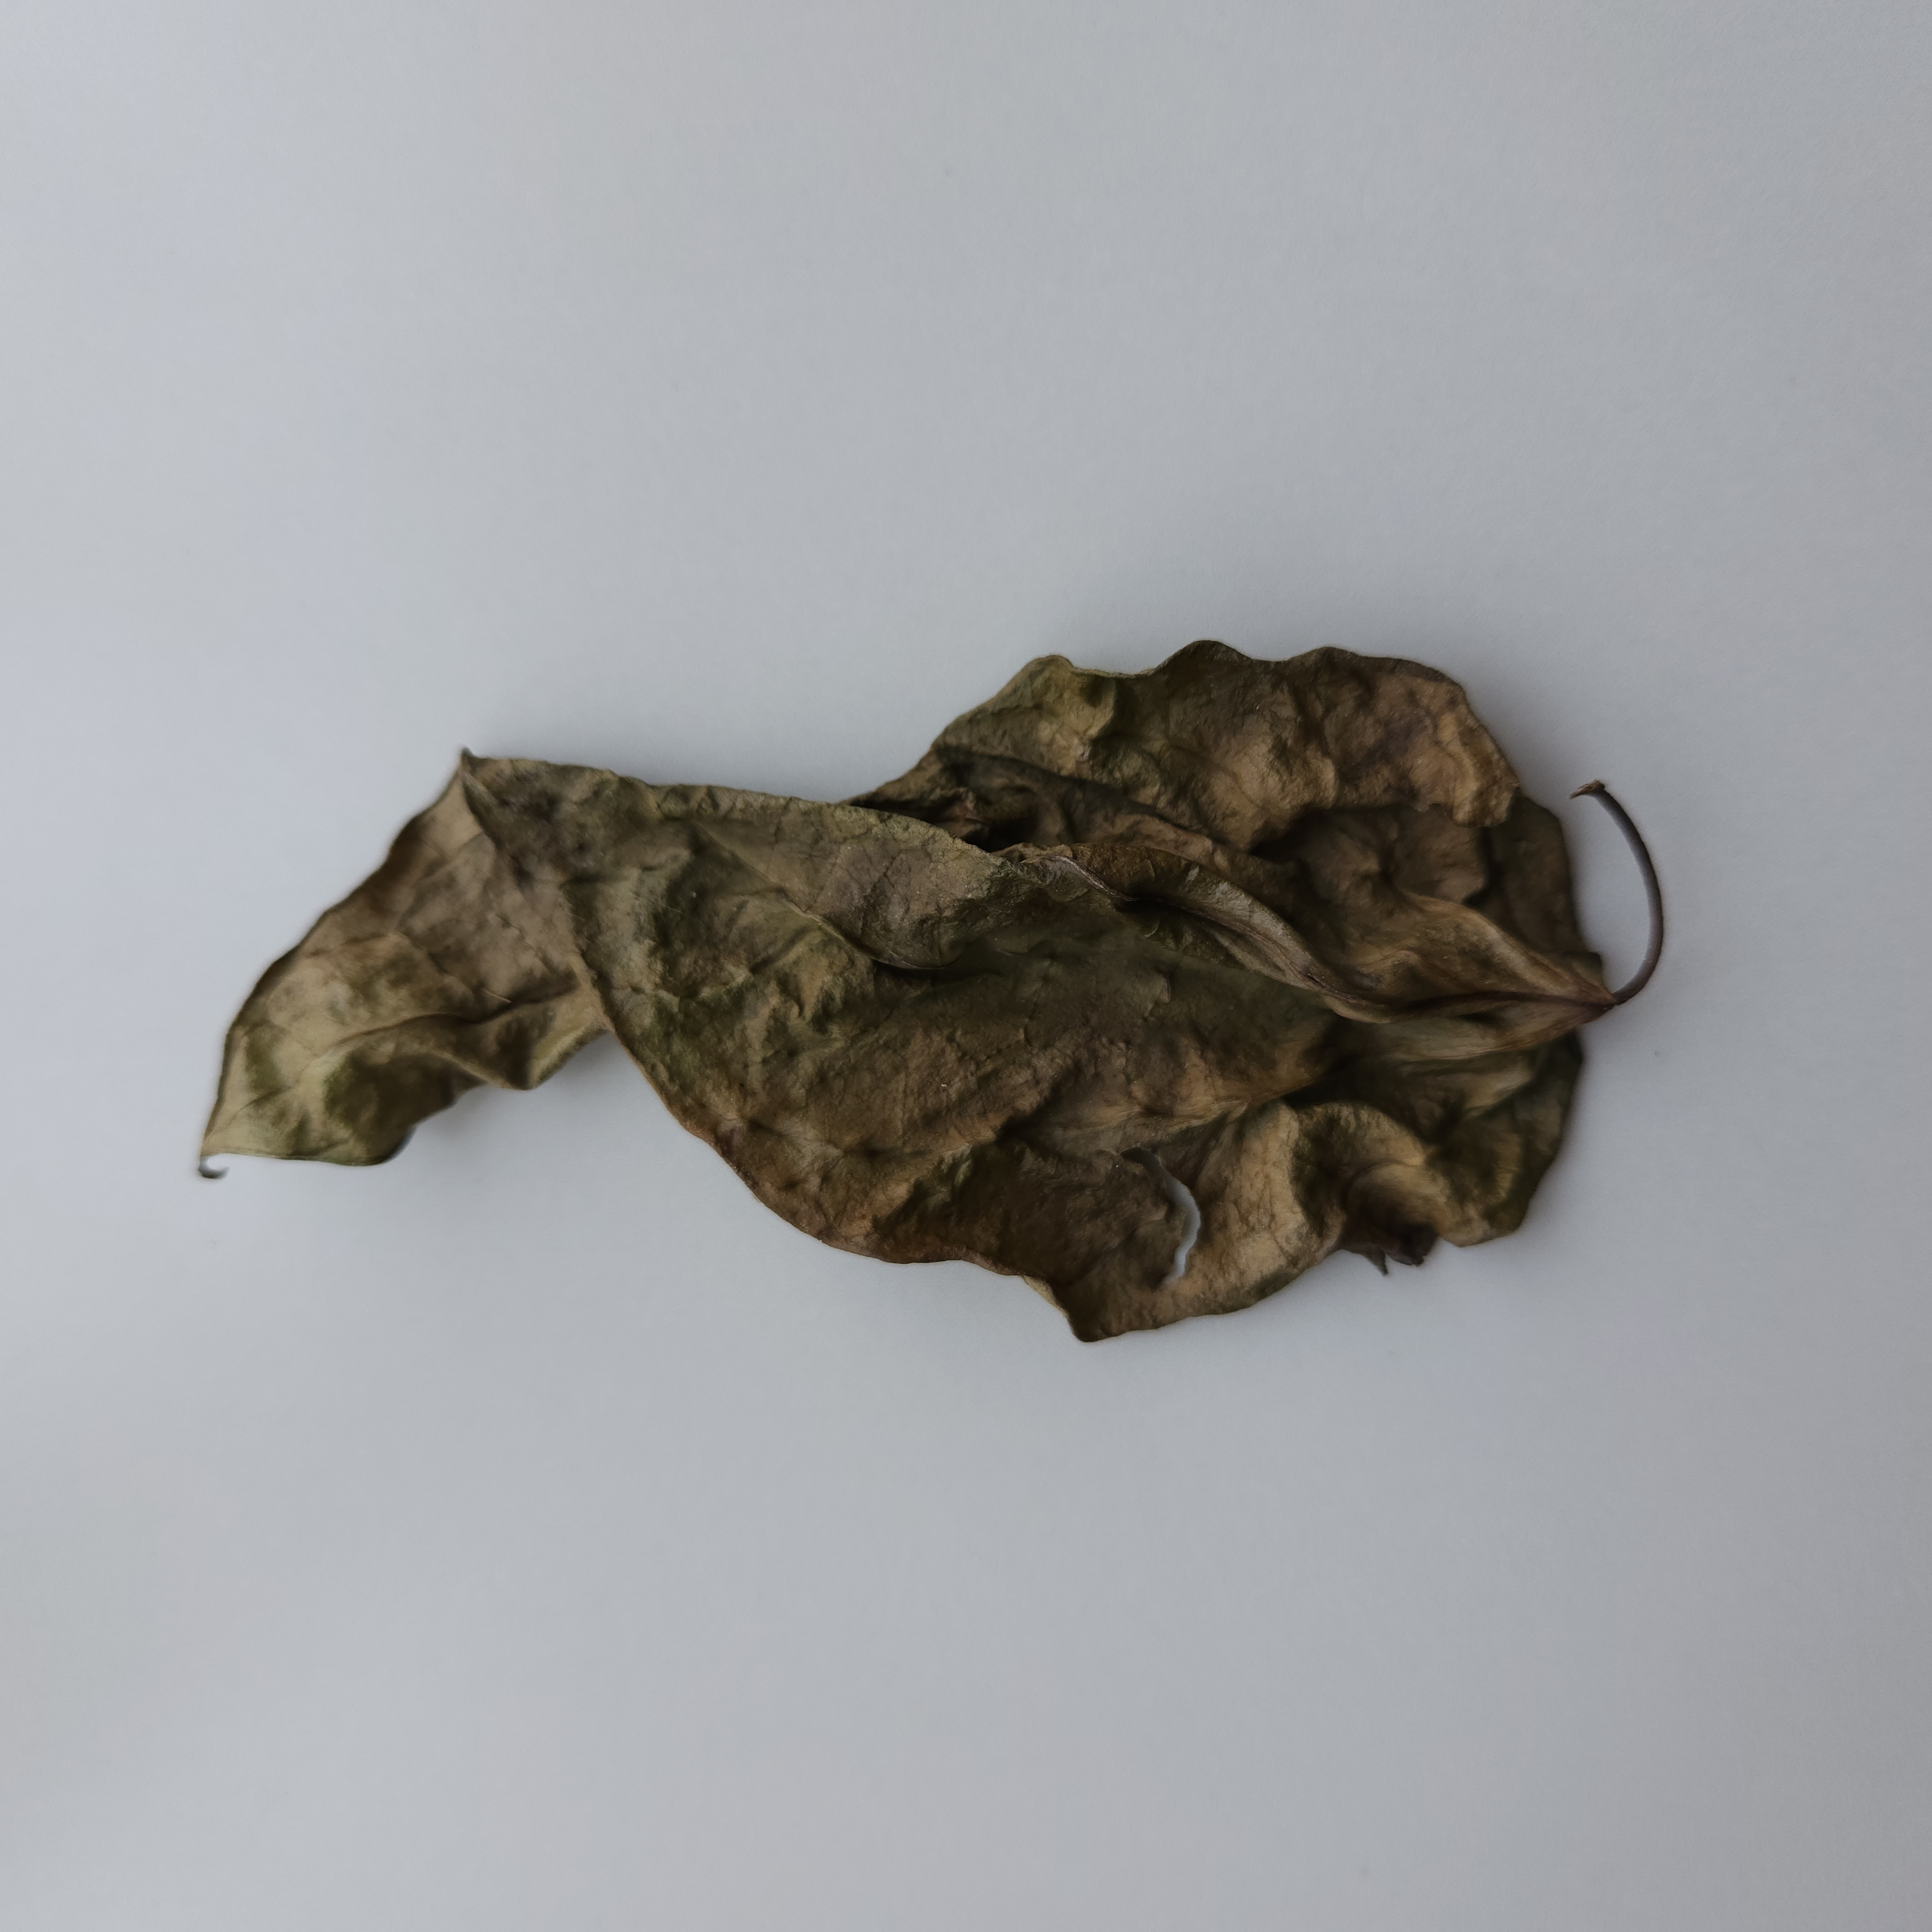
Label: Dried